Station wagon

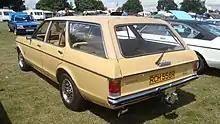
Ford Granada L Estate

One of the smallest estates ever produced was the Morris Mini Traveller / Austin Mini Countryman, introduced in 1960.